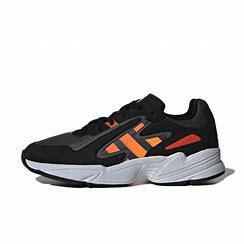
Brand: Adidas
Model: Yung 96 Chasm